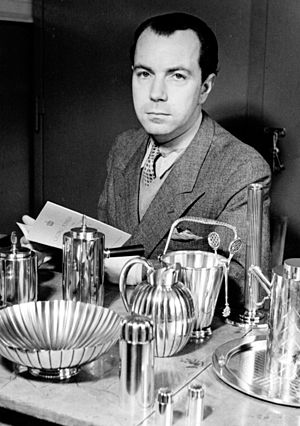
Sigvard Bernadotte
Sigvard Bernadotte i 1944
Sigvard Oscar Fredrik Bernadotte, greve af Wisborg var født prins af Sverige og designer. Han var søn af kong Gustav VI Adolf og hans hustru Margareta af Connaught. Han mistede sin prinsetitel, da han i 1934 giftede sig med den ikke-kongelige tysker Erica Patzek. Han antog den svenske kongeslægts navn Bernadotte som efternavn. Hans fars grandkusine storhertuginde Charlotte af Luxembourg udnævnte ham i 1951 til greve af Wisborg.